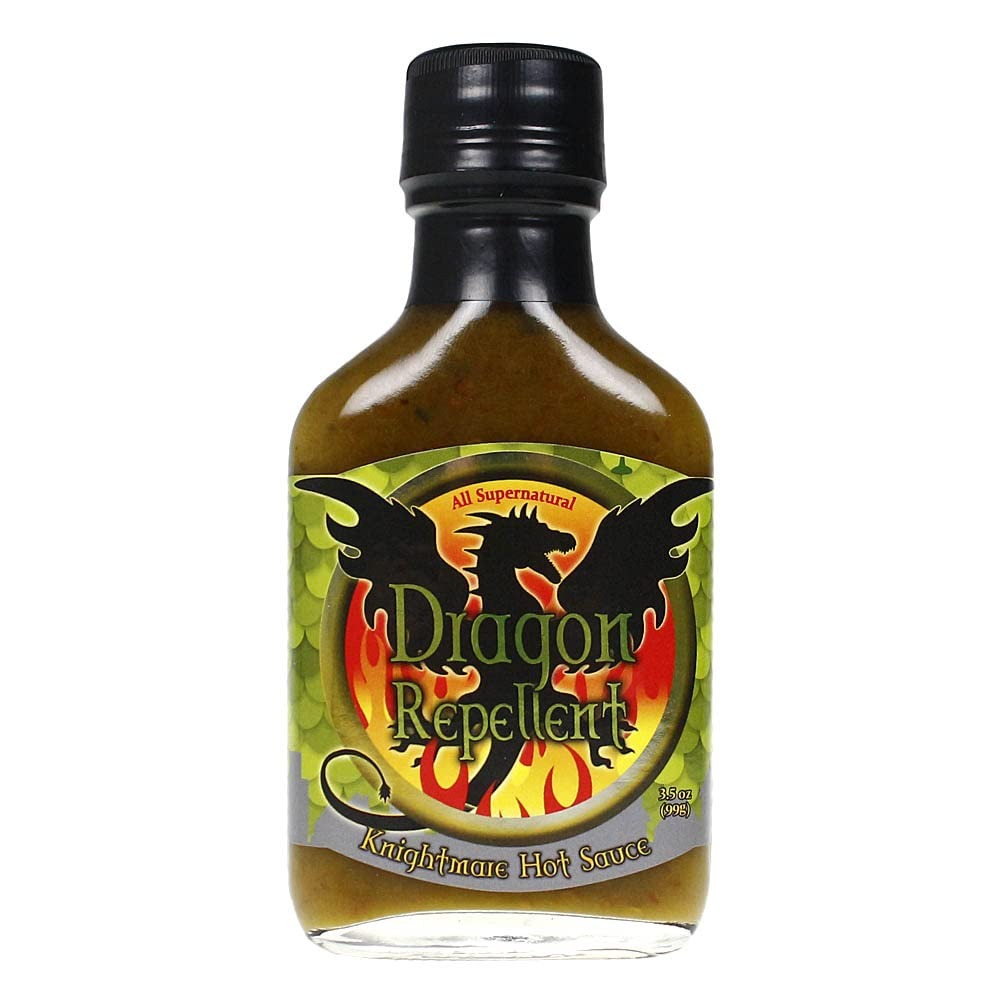
Item Name: Dragon Repellent Knightmare Hot Sauce
Bullet Point 1: Dragon Repellent Knightmare Hot Sauce
Bullet Point 2: Micro-batch process
Product Description: Art thou having trouble with dragons? Art thou tired of thy village turning to mere ashes? Dost thou yearn to rid thy self of those intolerable sky serpents? Thou art in luck! Use Knightmare forthright on gruel, herring or leg of beast and SAY NAY to DRAGONS!
Value: 3.5
Unit: Fl Oz

Price: 19.81